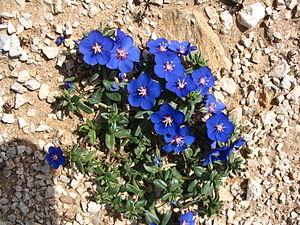
Mouron de Monel
Le Mouron de Monel, Anagallis monelli est une espèce de plante herbacée de la famille des Primulaceae selon la classification classique, ou de celle des Myrsinaceae selon la classification phylogénétique.